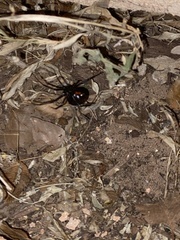
Species: Lactrodectus_hesperus